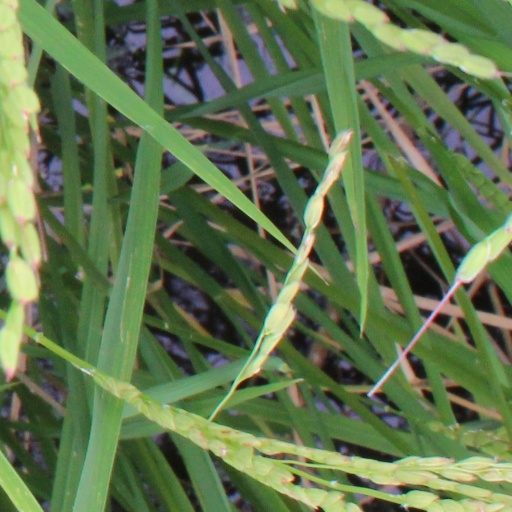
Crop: rice